1 Day

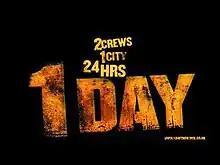

1 Day is a 2009 British crime film about gangs and their communities in the urban areas of inner city Birmingham, with the majority of the film being shot in Handsworth, Birmingham and Winson Green. The story follows a young drug dealer, Flash as he attempts to get £100,000 to his boss Angel in less than 24 hours or face certain death. Directed by Penny Woolcock, the film is street-cast and features no professional actors. It stars Dylan Duffus, Duncan Tobias, Yohance Watson, and Ohran Whyte.